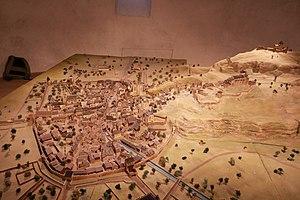
Maquette de la ville de Sion, à partir de la reproduction de la ville de Sion de 1654. Voir File:De Merian Helvetiae, Rhaetiae et Valesiae 177.png
Les procès de sorcellerie du Valais font partie d'une vaste campagne de chasse aux sorcières organisée en Valais, en Suisse actuelle, à partir de 1428. La chasse aux sorcières en Valais est la première d'une série de campagnes systématiques visant les sorcières. Ces campagnes deviennent beaucoup plus répandues dans les décennies suivantes en Europe.